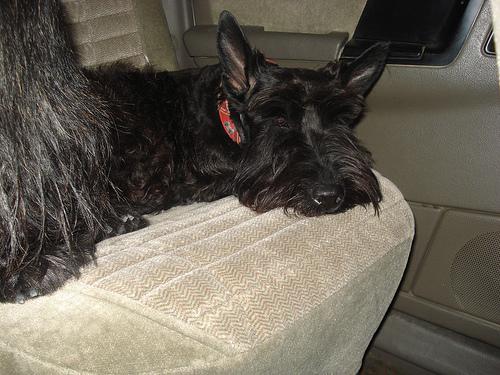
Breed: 206-n000037-Scotch_terrier